Antoni Hawełka

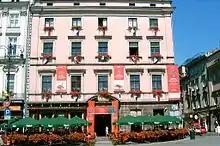
Antoni Hawełka's store "Pod Palmą" (2007)

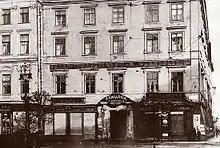
Historical image of Antoni Hawełka's store "Pod Palmą"

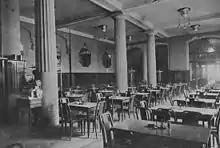
Old interior view of "Hawełka"

Antoni Hawełka (17 January 1840 – 14 January 1894) was a Polish merchant and caterer, born in Kęty.